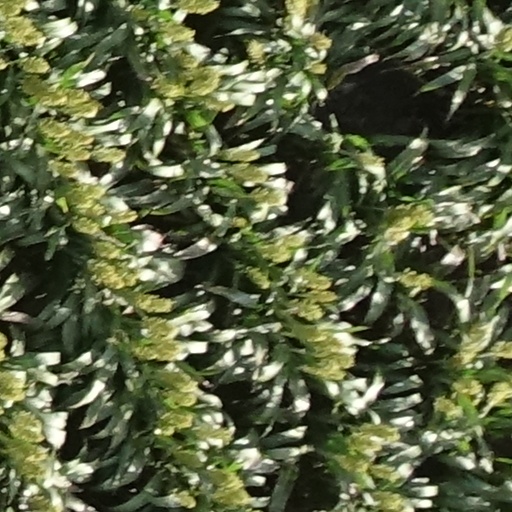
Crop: sorghum